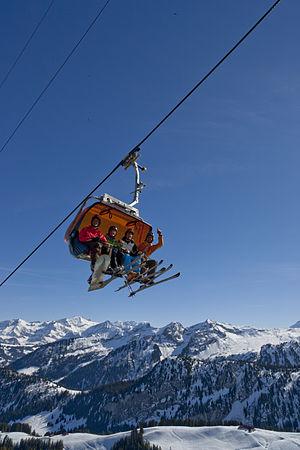
Gstaad /kʃtaːt/ est un village de 3 200 habitants, situé à 1 050 mètres d'altitude dans la commune de Saanen, dans le canton de Berne, en Suisse. Le village se situe historiquement aux confins de l'ancien comté de Gruyère, dépendant de la maison royale de Savoie, dans l'arrondissement administratif du Haut-Simmental-Gessenay.